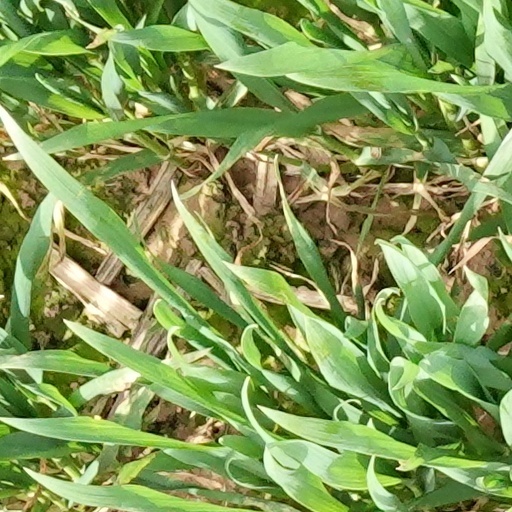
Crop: wheat